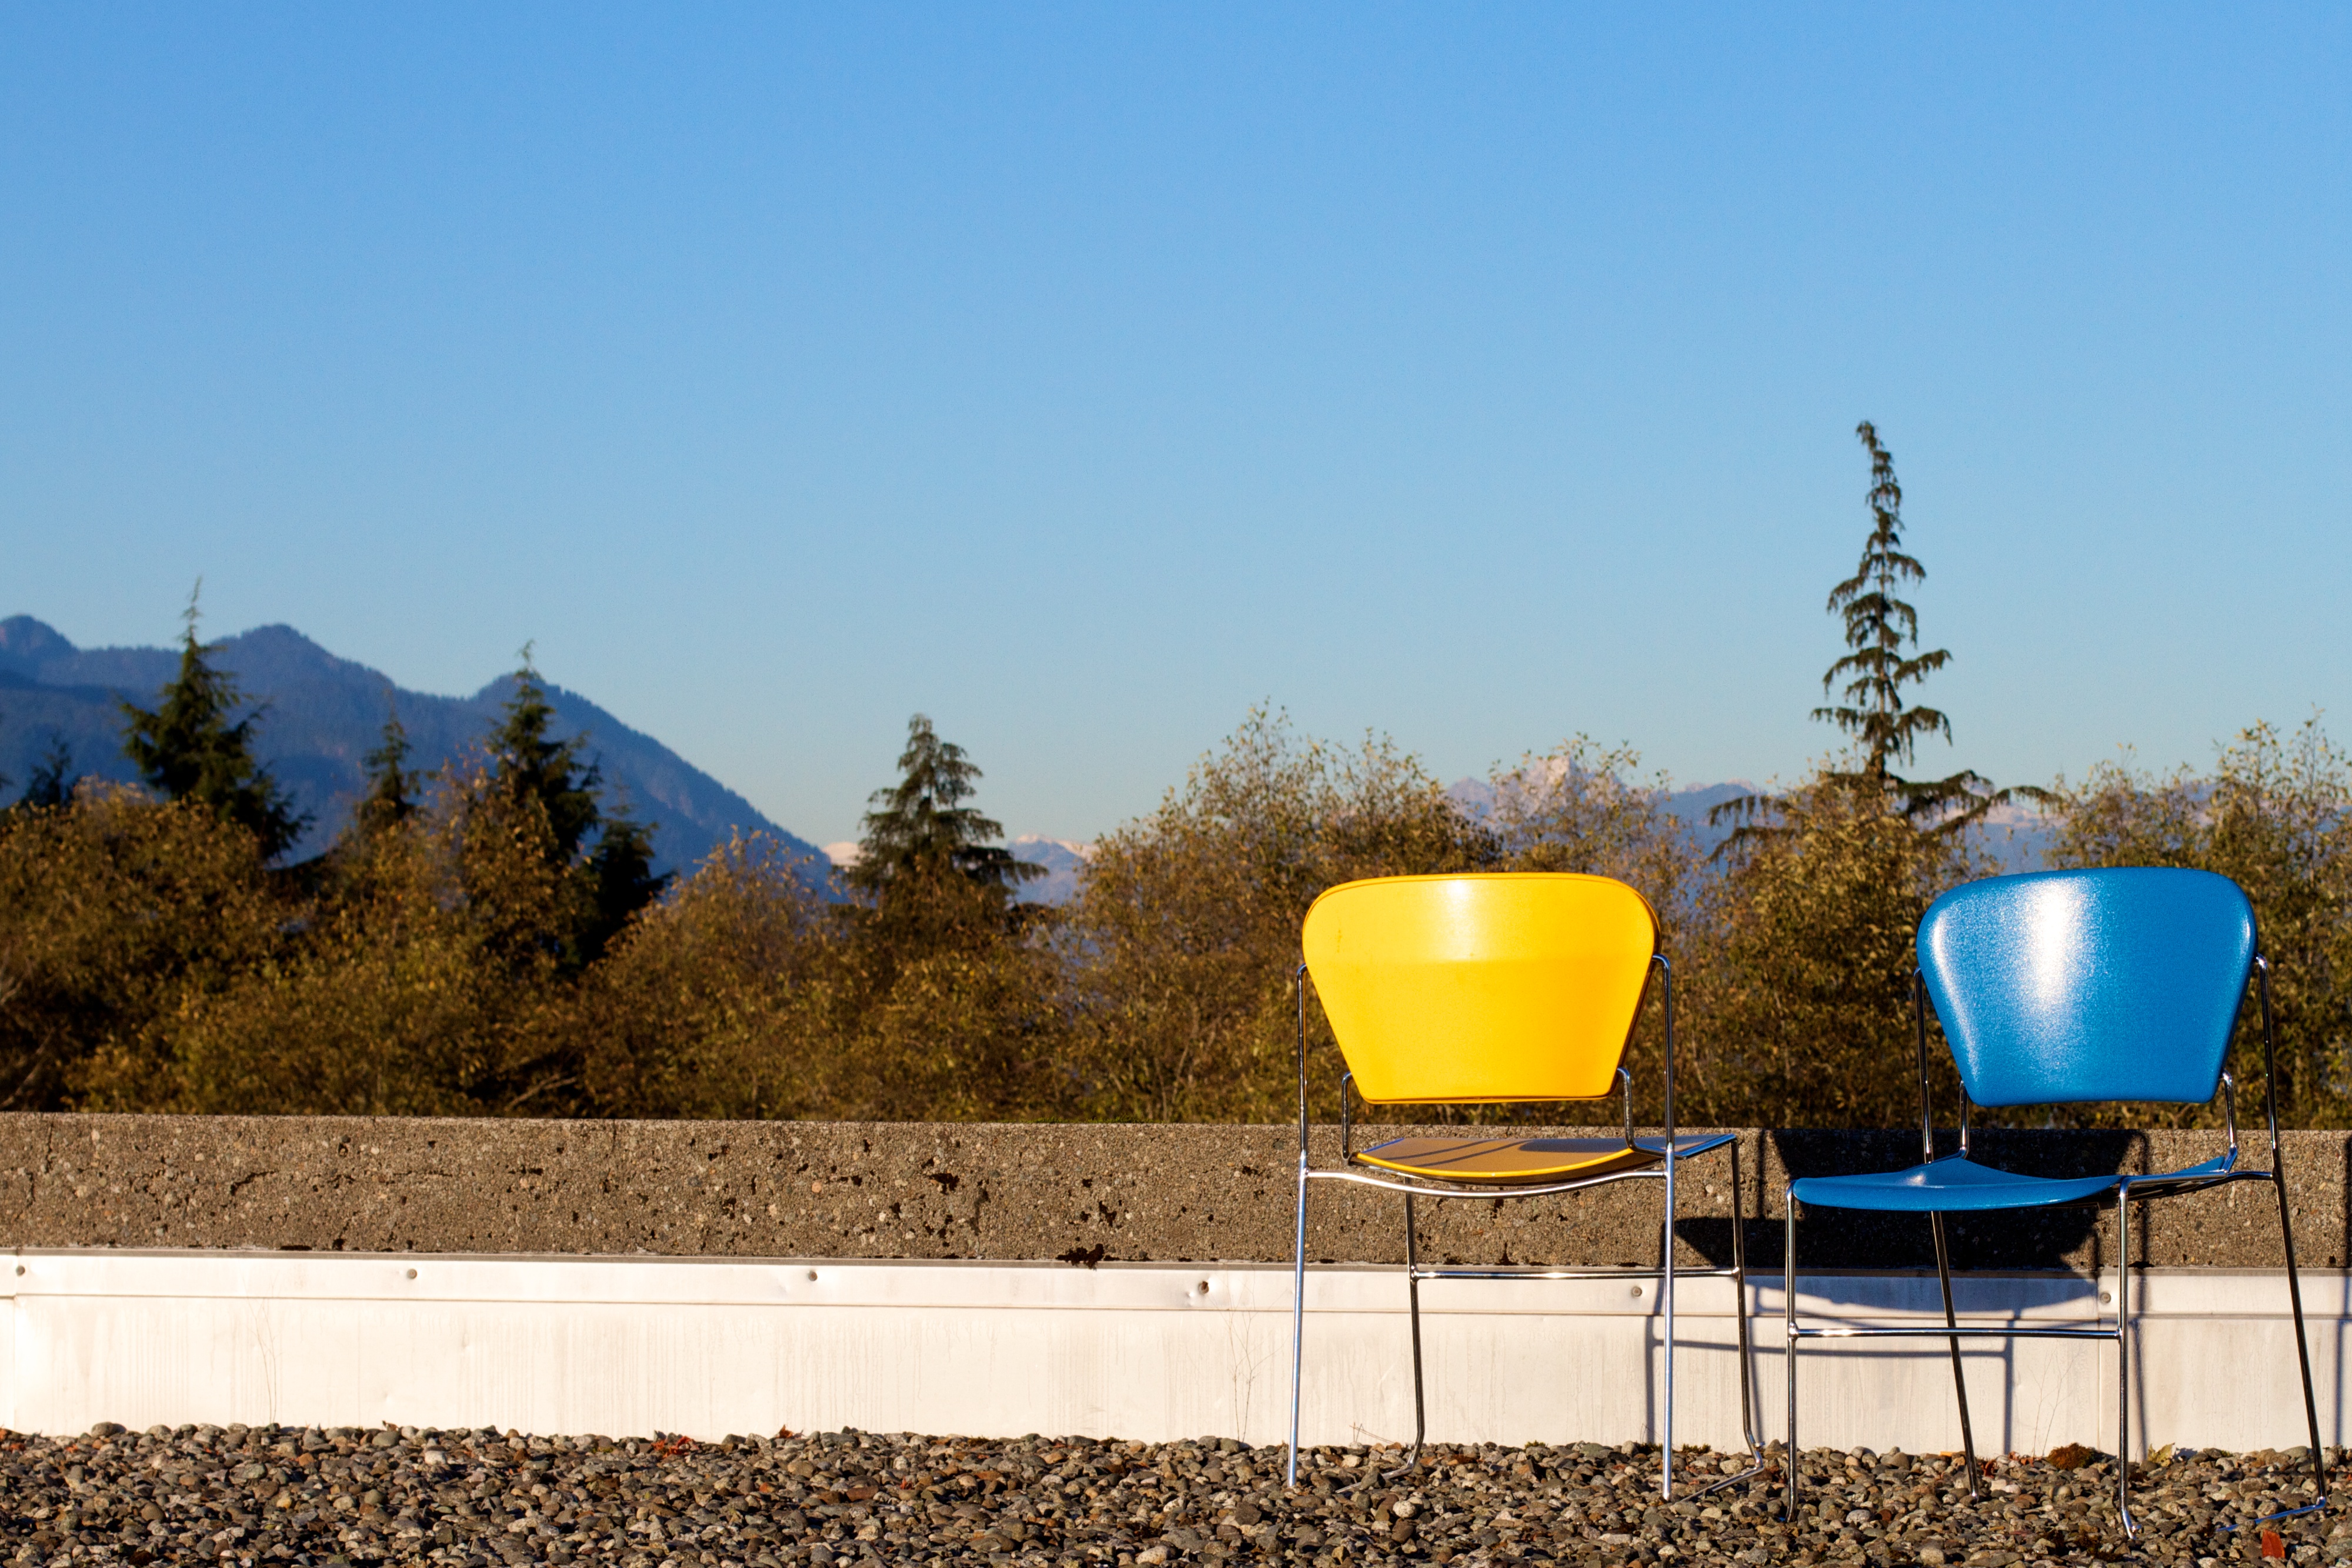
autumn, lighting